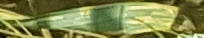
Label: Wheat___Yellow_Rust